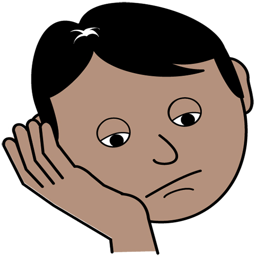
a man with his head in his hands looking sad .